Thomas Lowndes Bullock

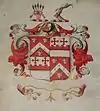
Arms – Bullock quartering Watson 1810

Bullock was born in Radwinter, Essex to John Frederick Bullock (1809 - 1865), Rector of Radwinter, and his first-cousin, Elizabeth Anne Bullock (born 1814), daughter of Jonathan Bullock of Faulkbourne and Margaret Downes. He was a member of the old Bullock family of the Faulkbourne branch of the family, descended from Sir Edward Bullock. He attended Winchester College and New College, Oxford.